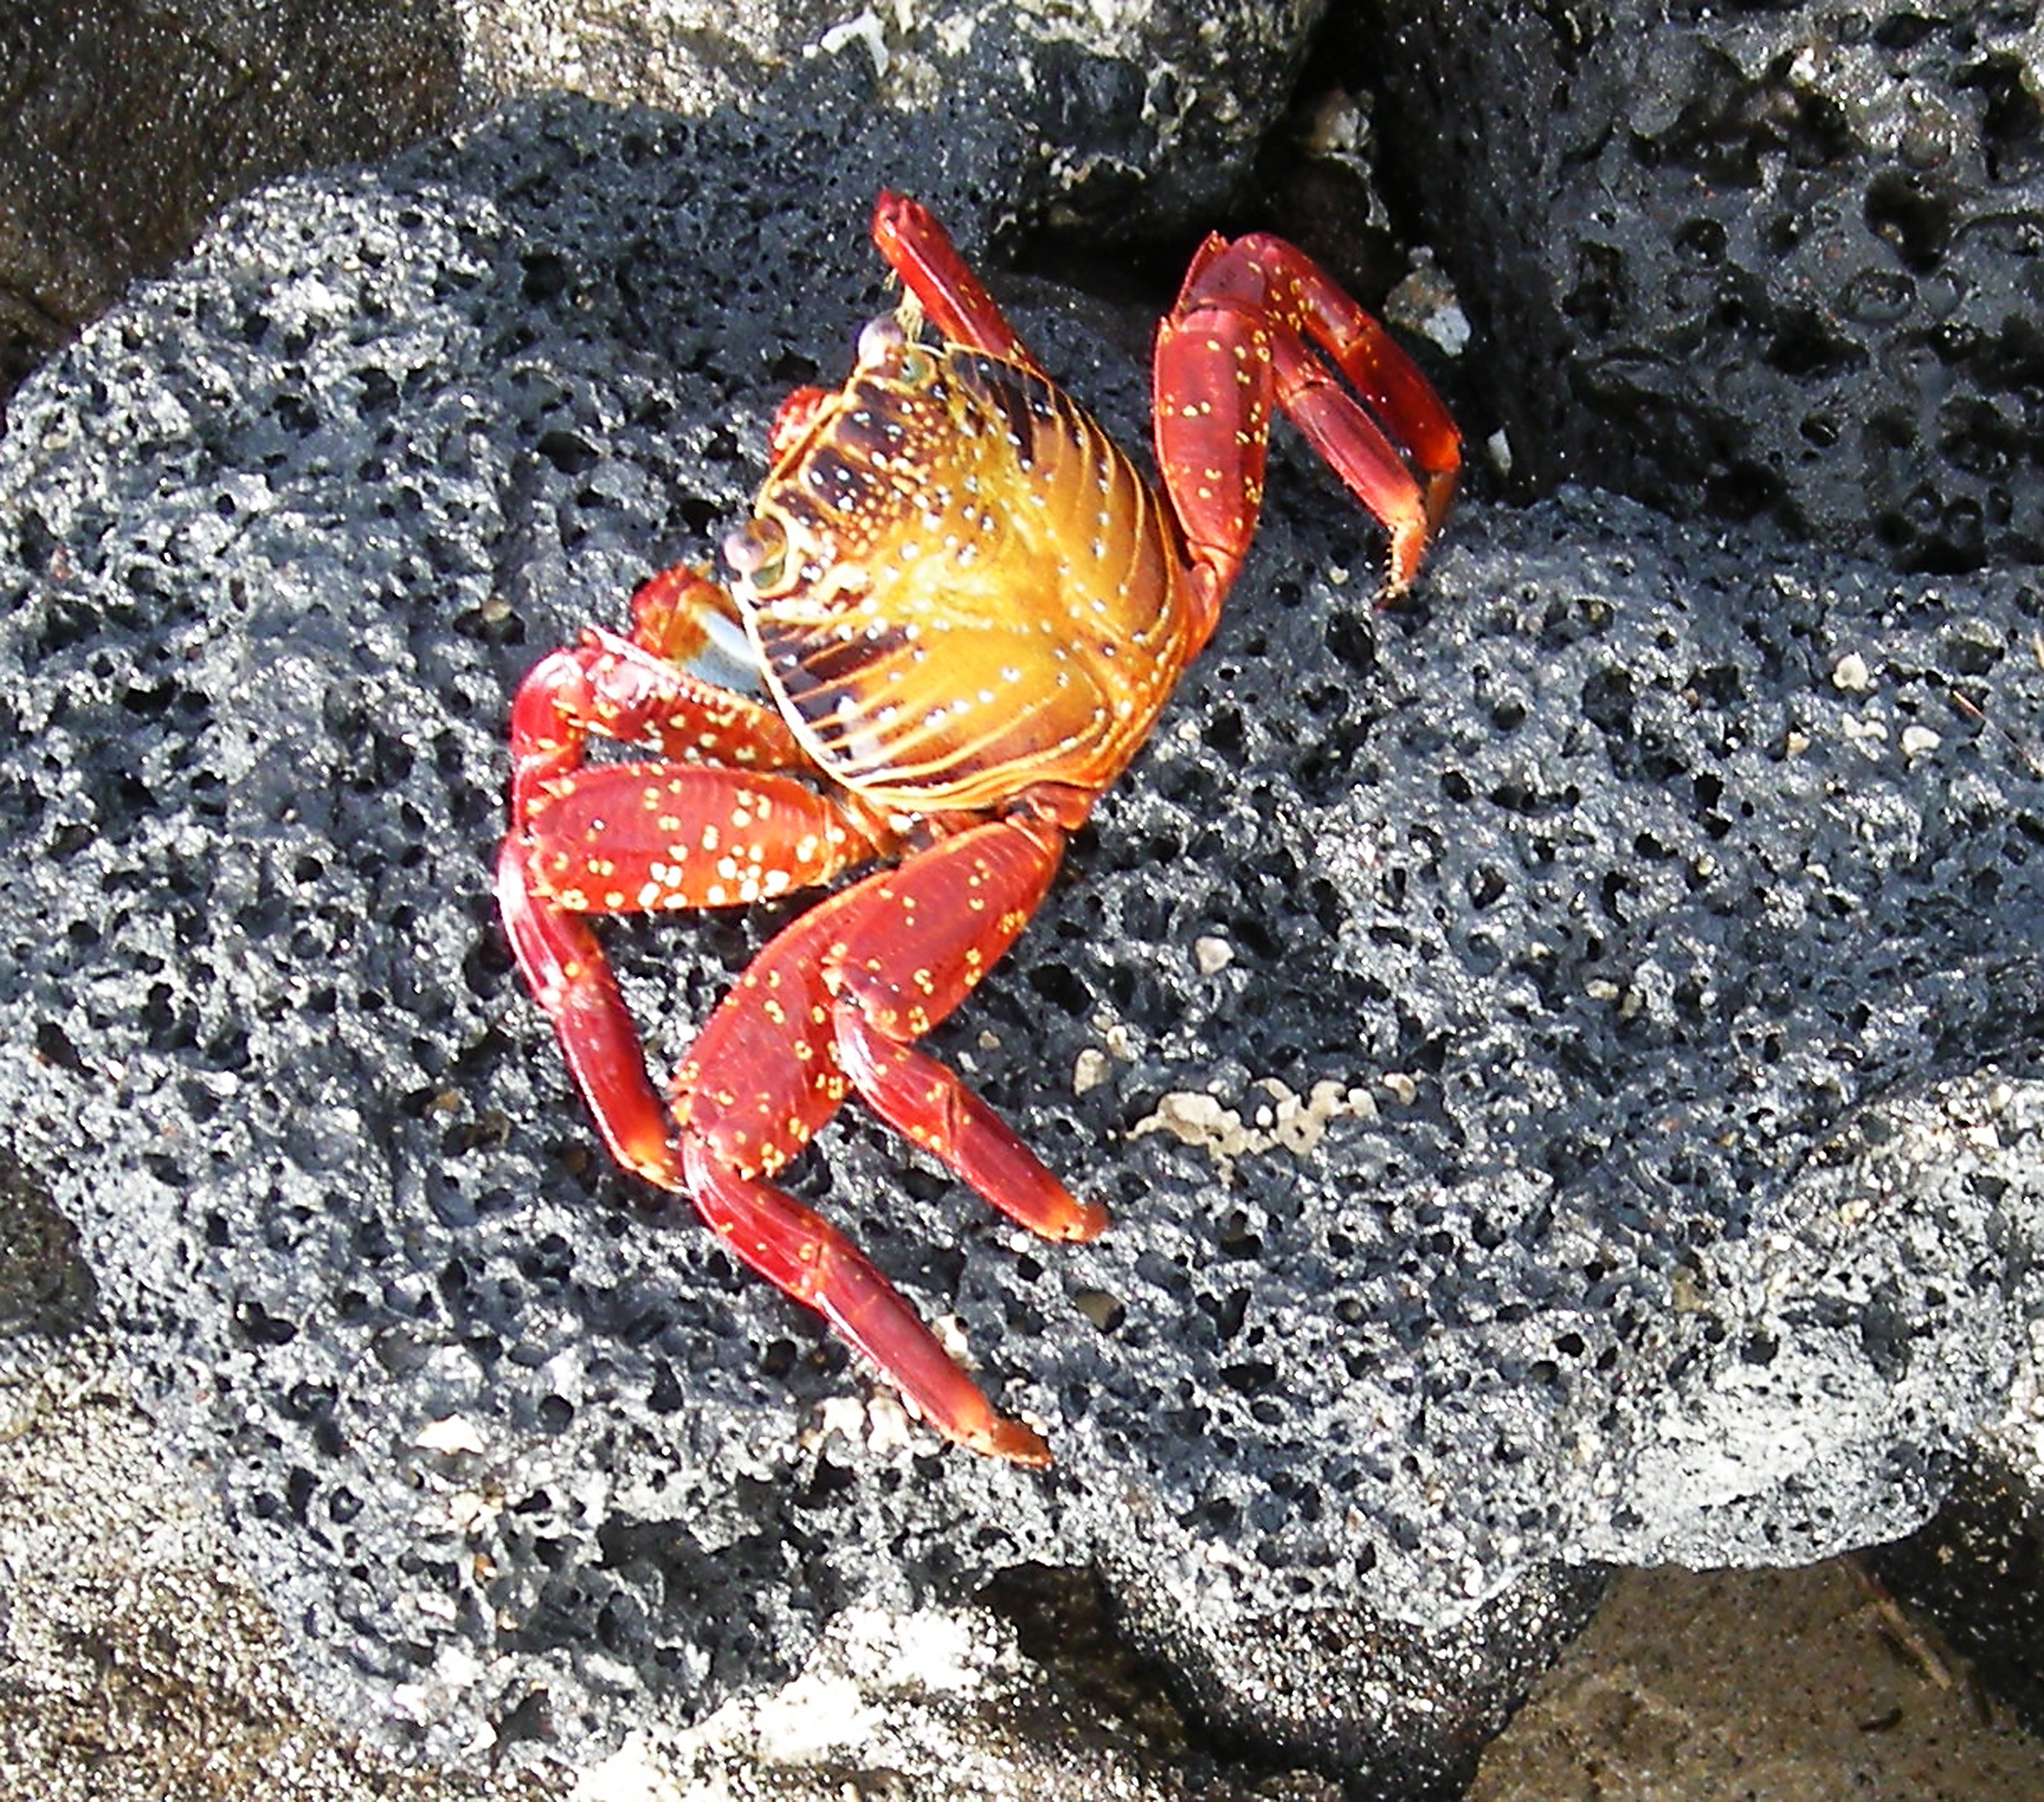
water, food, red, seafood, island, fauna, crab, invertebrate, rocks, crabs, marine, pacific, ecuador, galapagos, equator, decapoda